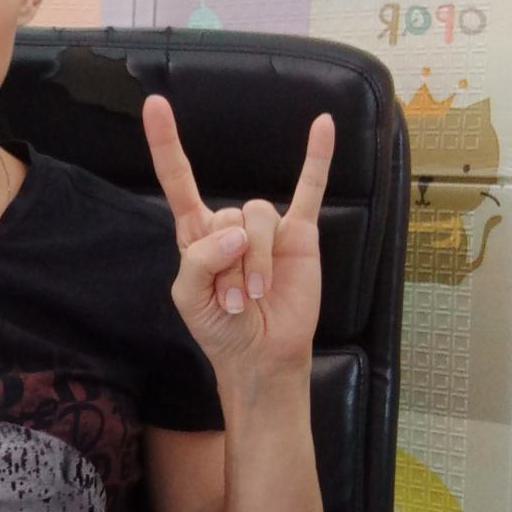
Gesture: rock